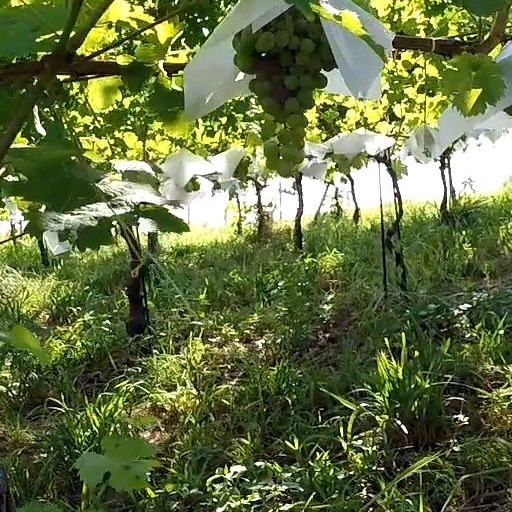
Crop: grape